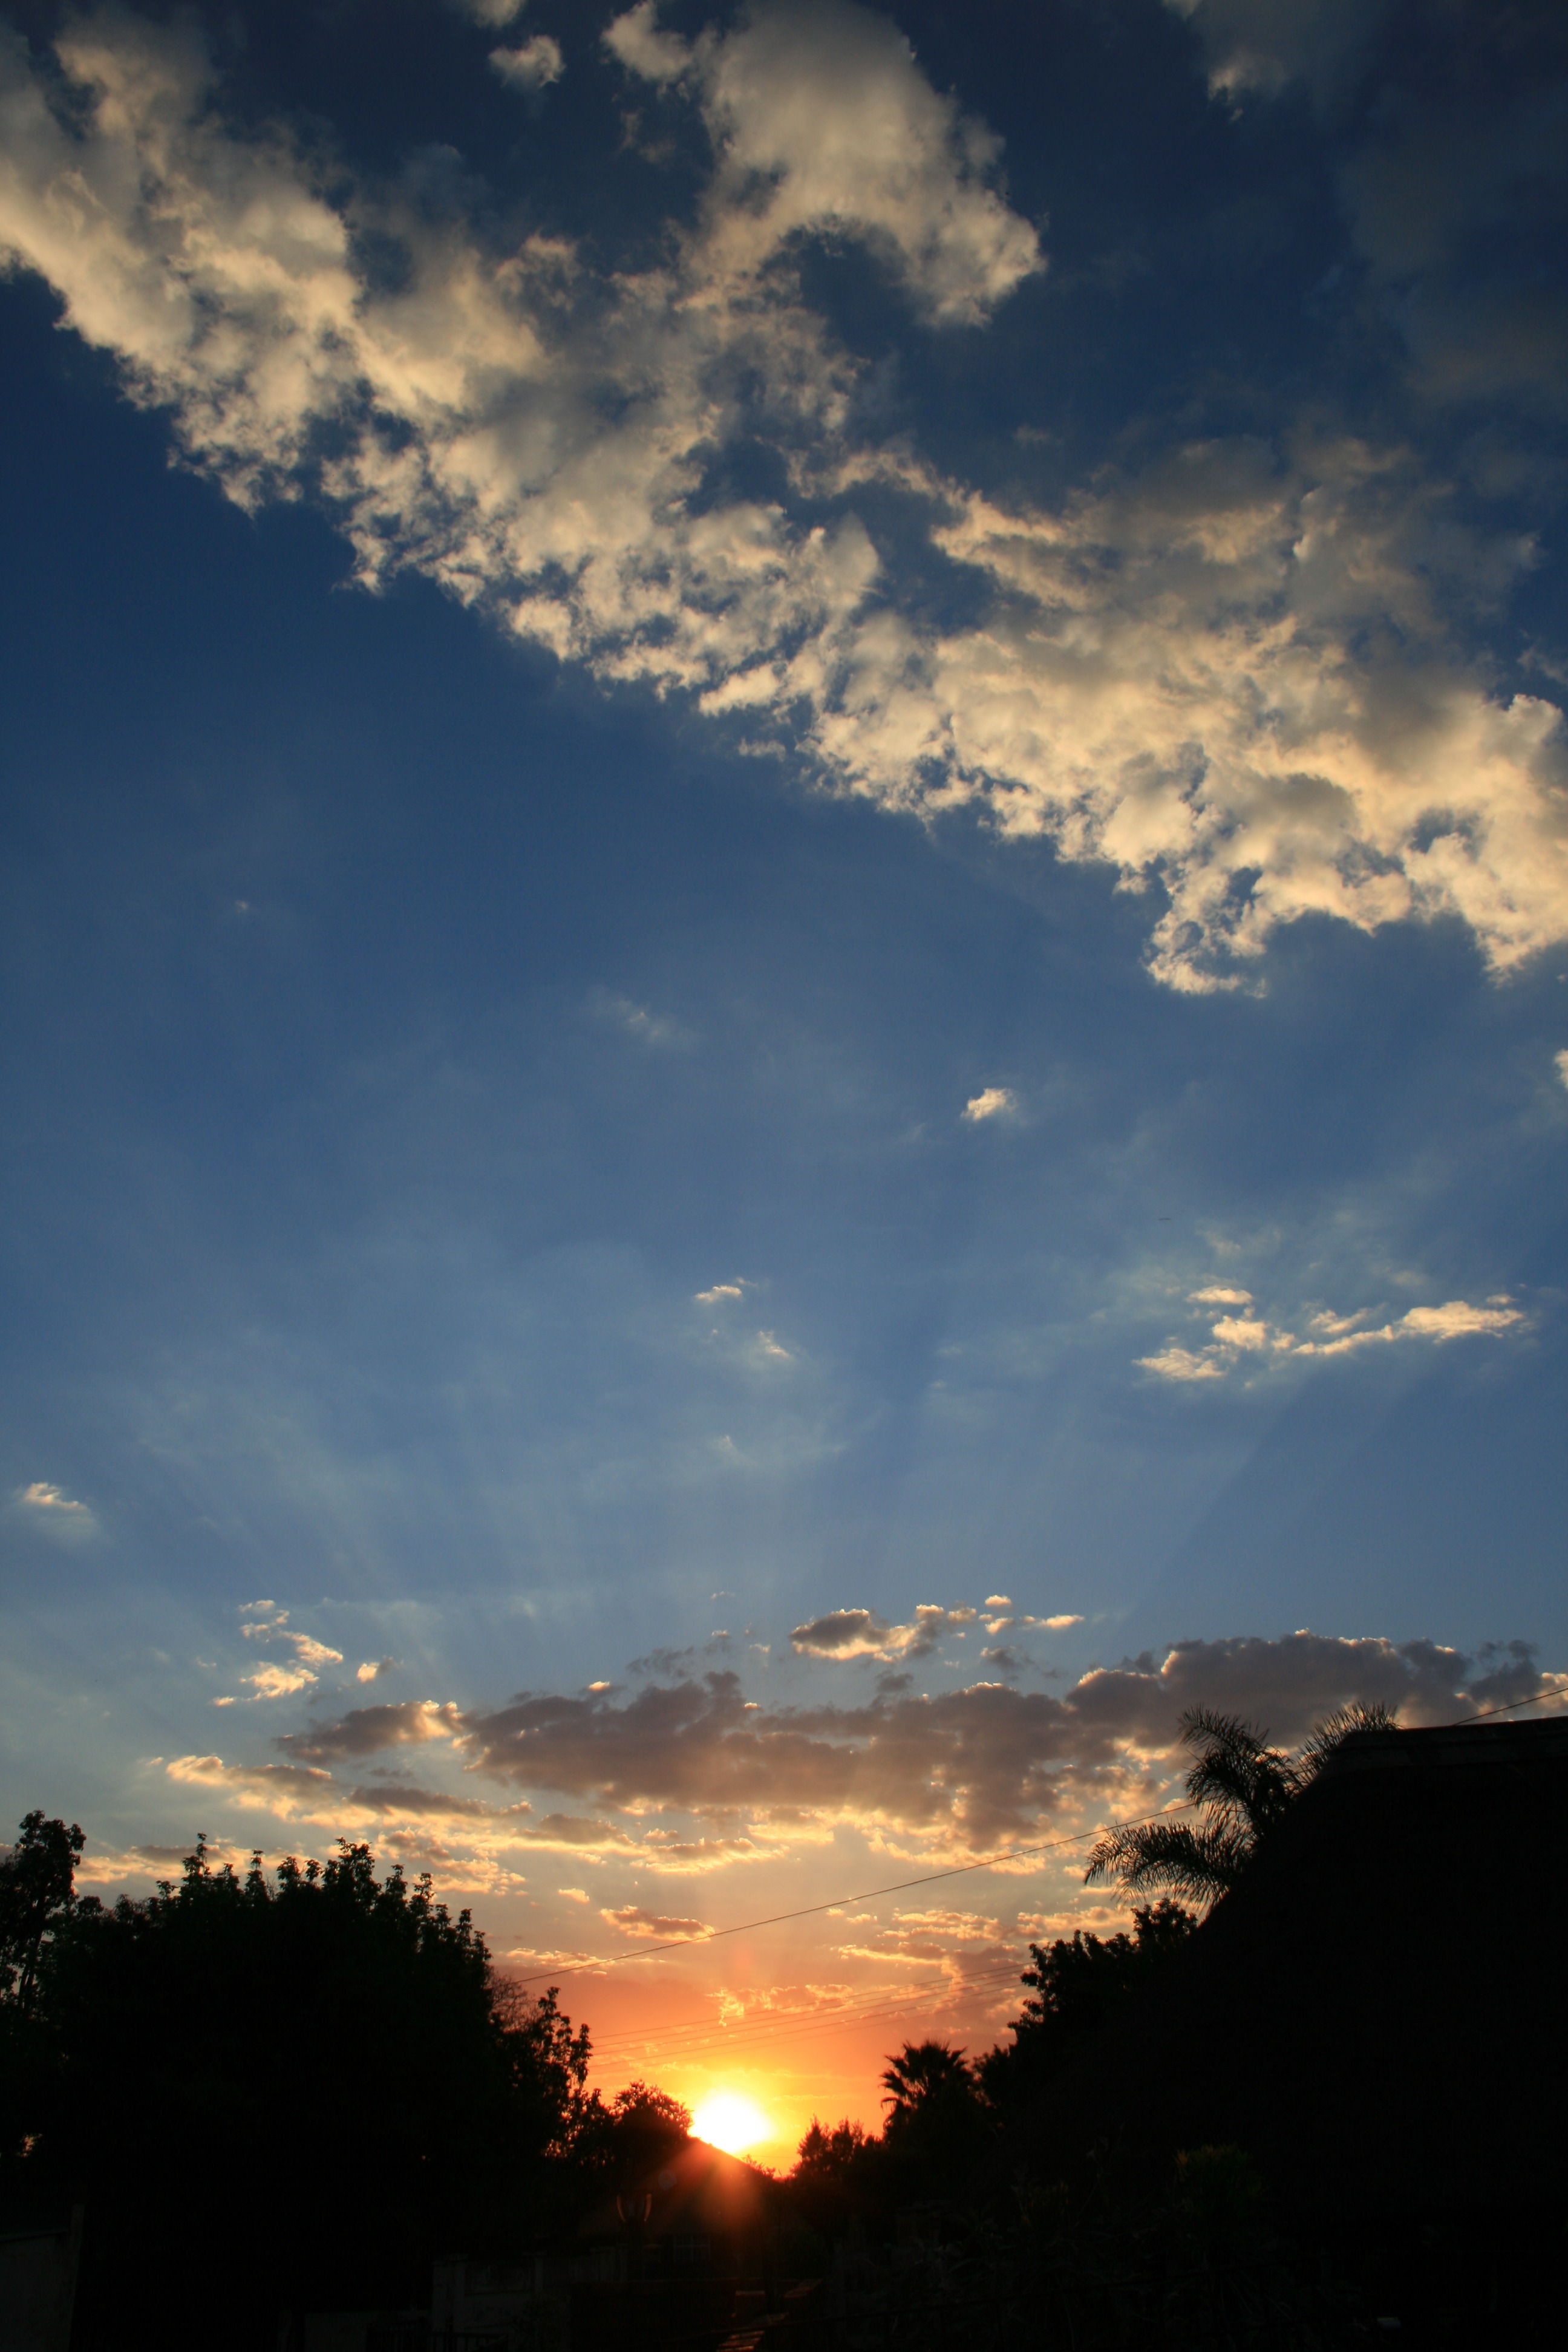
horizon, light, glowing, cloud, sky, sun, sunrise, sunset, white, sunlight, morning, dawn, atmosphere, dusk, evening, orange, blue, yellow, clouds, bright, afterglow, loose, meteorological phenomenon, flocky, tree outline